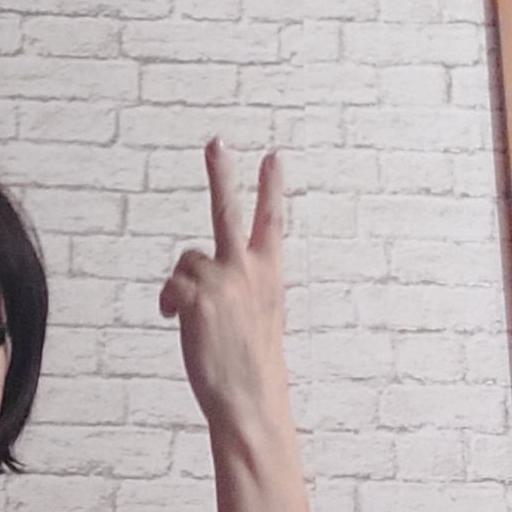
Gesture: peace_inverted